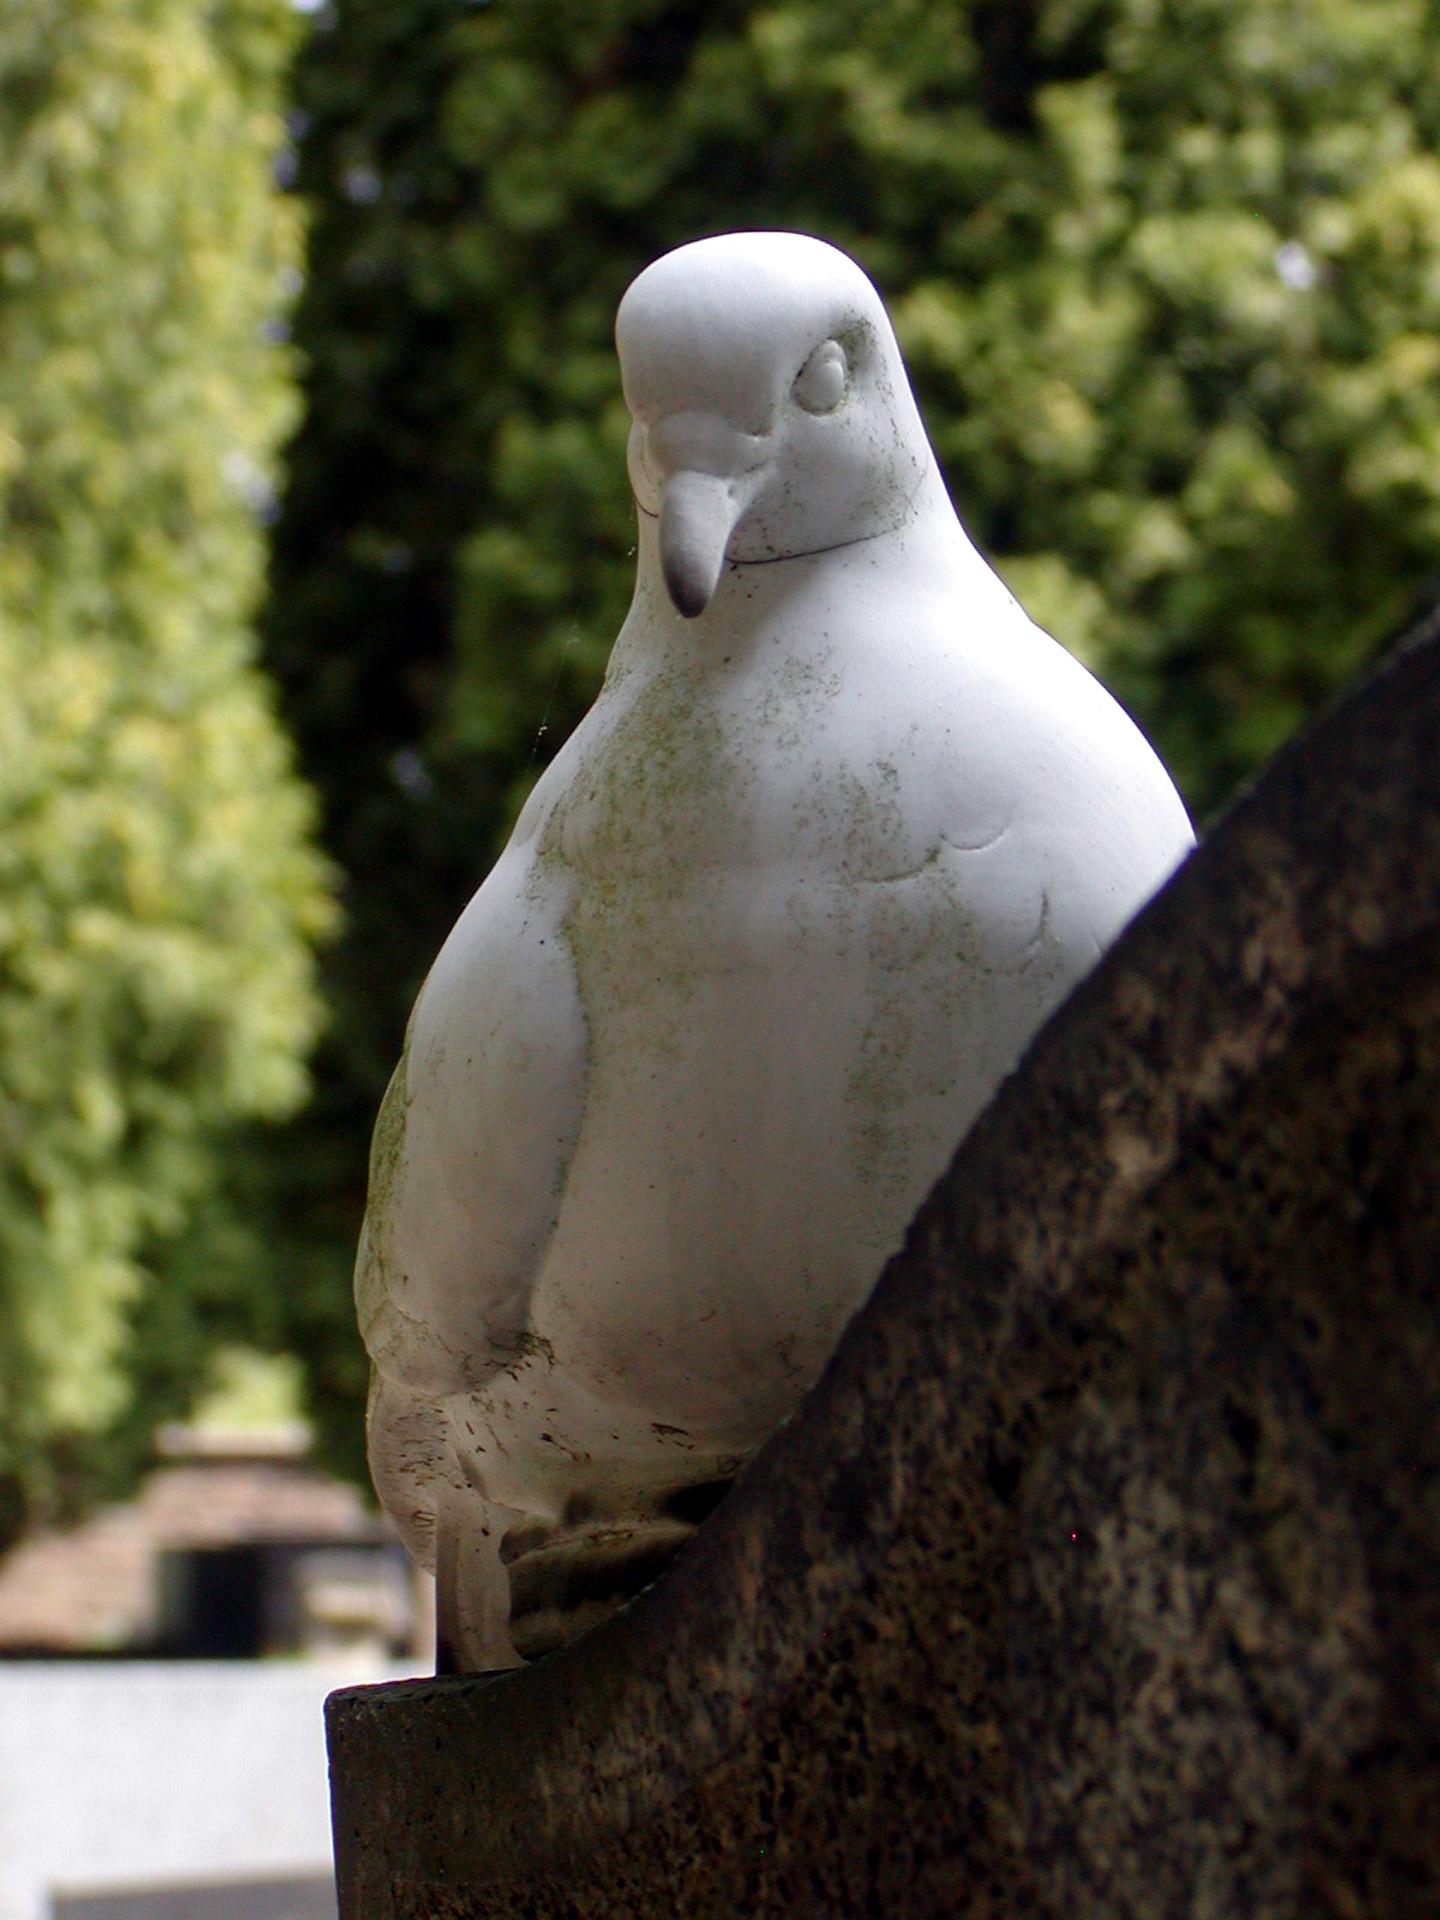
bird, white, seabird, monument, wildlife, statue, sadness, beak, cemetery, tombstone, death, fauna, sculpture, art, dove, vertebrate, pigeons and doves